Arsenic compounds

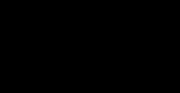
Trimethylarsine

A large variety of organoarsenic compounds are known. Several were developed as chemical warfare agents during World War I, including vesicants such as lewisite and vomiting agents such as adamsite. Cacodylic acid, which is of historic and practical interest, arises from the methylation of arsenic trioxide, a reaction that has no analogy in phosphorus chemistry. Cacodyl was the first organometallic compound known (even though arsenic is not a true metal) and was named from the Greek "κακωδία" "stink" for its offensive odor; it is very poisonous.